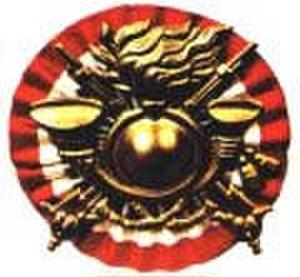
Les bersagliers sont un corps de l'Armée de terre italienne. Créée en 1836 par le général Alessandro La Marmora pour servir dans l'Armée royale sarde, qui deviendra plus tard l'Armée royale d'Italie, cette unité d'infanterie légère est caractérisée par sa grande mobilité, par le port d'un chapeau à larges bords, utilisé seulement dans l'uniforme de parade à l'époque contemporaine, décoré de plumes de coq de bruyère présentes également sur les casques de combat moderne, et par sa fanfare défilant au pas de course en jouant l'hymne des bersagliers Flik Flok.
Le 1ᵉʳ régiment de bersagliers est une unité de l'Armée de terre italienne basée à Cosenza. Le régiment fait partie de la brigade de bersagliers « Garibaldi ». Il a pour devise : Ictu impetuque primus.